1559–1562 French political crisis

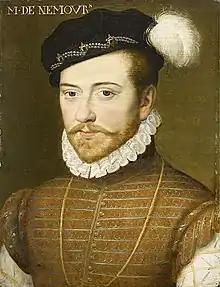
Duc de Nemours, future governor of the Lyonnais who attempted to kidnap the duc d'Orléans

On 3 October Condé received the post of governor of Picardie, replacing Brissac in the responsibility. It was impossible for the crown to overlook Condé's landed wealth in Picardie, not to mention the Protestant inclinations of much of the senior nobility of the region. A large number of his 200 estates were in Picardie, and his wife's lands were centred there. He quickly began exercising his new charge. The lieutenant-general of the province under Condé would be the Protestant sieur de Sénarpont, meanwhile the governor of Boulogne and the Boulonnais was the Protestant seigneur de Morvilliers. The governor of Abbeville, the seigneur d'Hercourt, was a Protestant client of Coligny's. While the governor of Calais, the sieur de Gourdan, was not a Protestant, the twelve mercenary companies who filled the city were under the command of the Protestant d'Andelot. Other important Picard nobles, the sieur de Genlis and the sieur d'Ivoy were also Protestant and flocked to affiliate themselves with Condé. To compensate Brissac for his dispossession, his son was to be offered the post of colonel of the infantry in French Piemonte.